Holy Family Church (Pittsburgh)

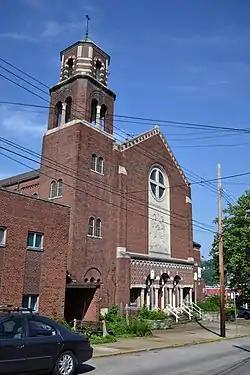
The former church in 2018

Holy Family Church is a historic former Roman Catholic church in the Lawrenceville neighborhood of Pittsburgh, Pennsylvania, and a contributing property in the Lawrenceville Historic District. The church was built in 1939–40 and was designed in the Romanesque Revival architectural style with modernist design principles.